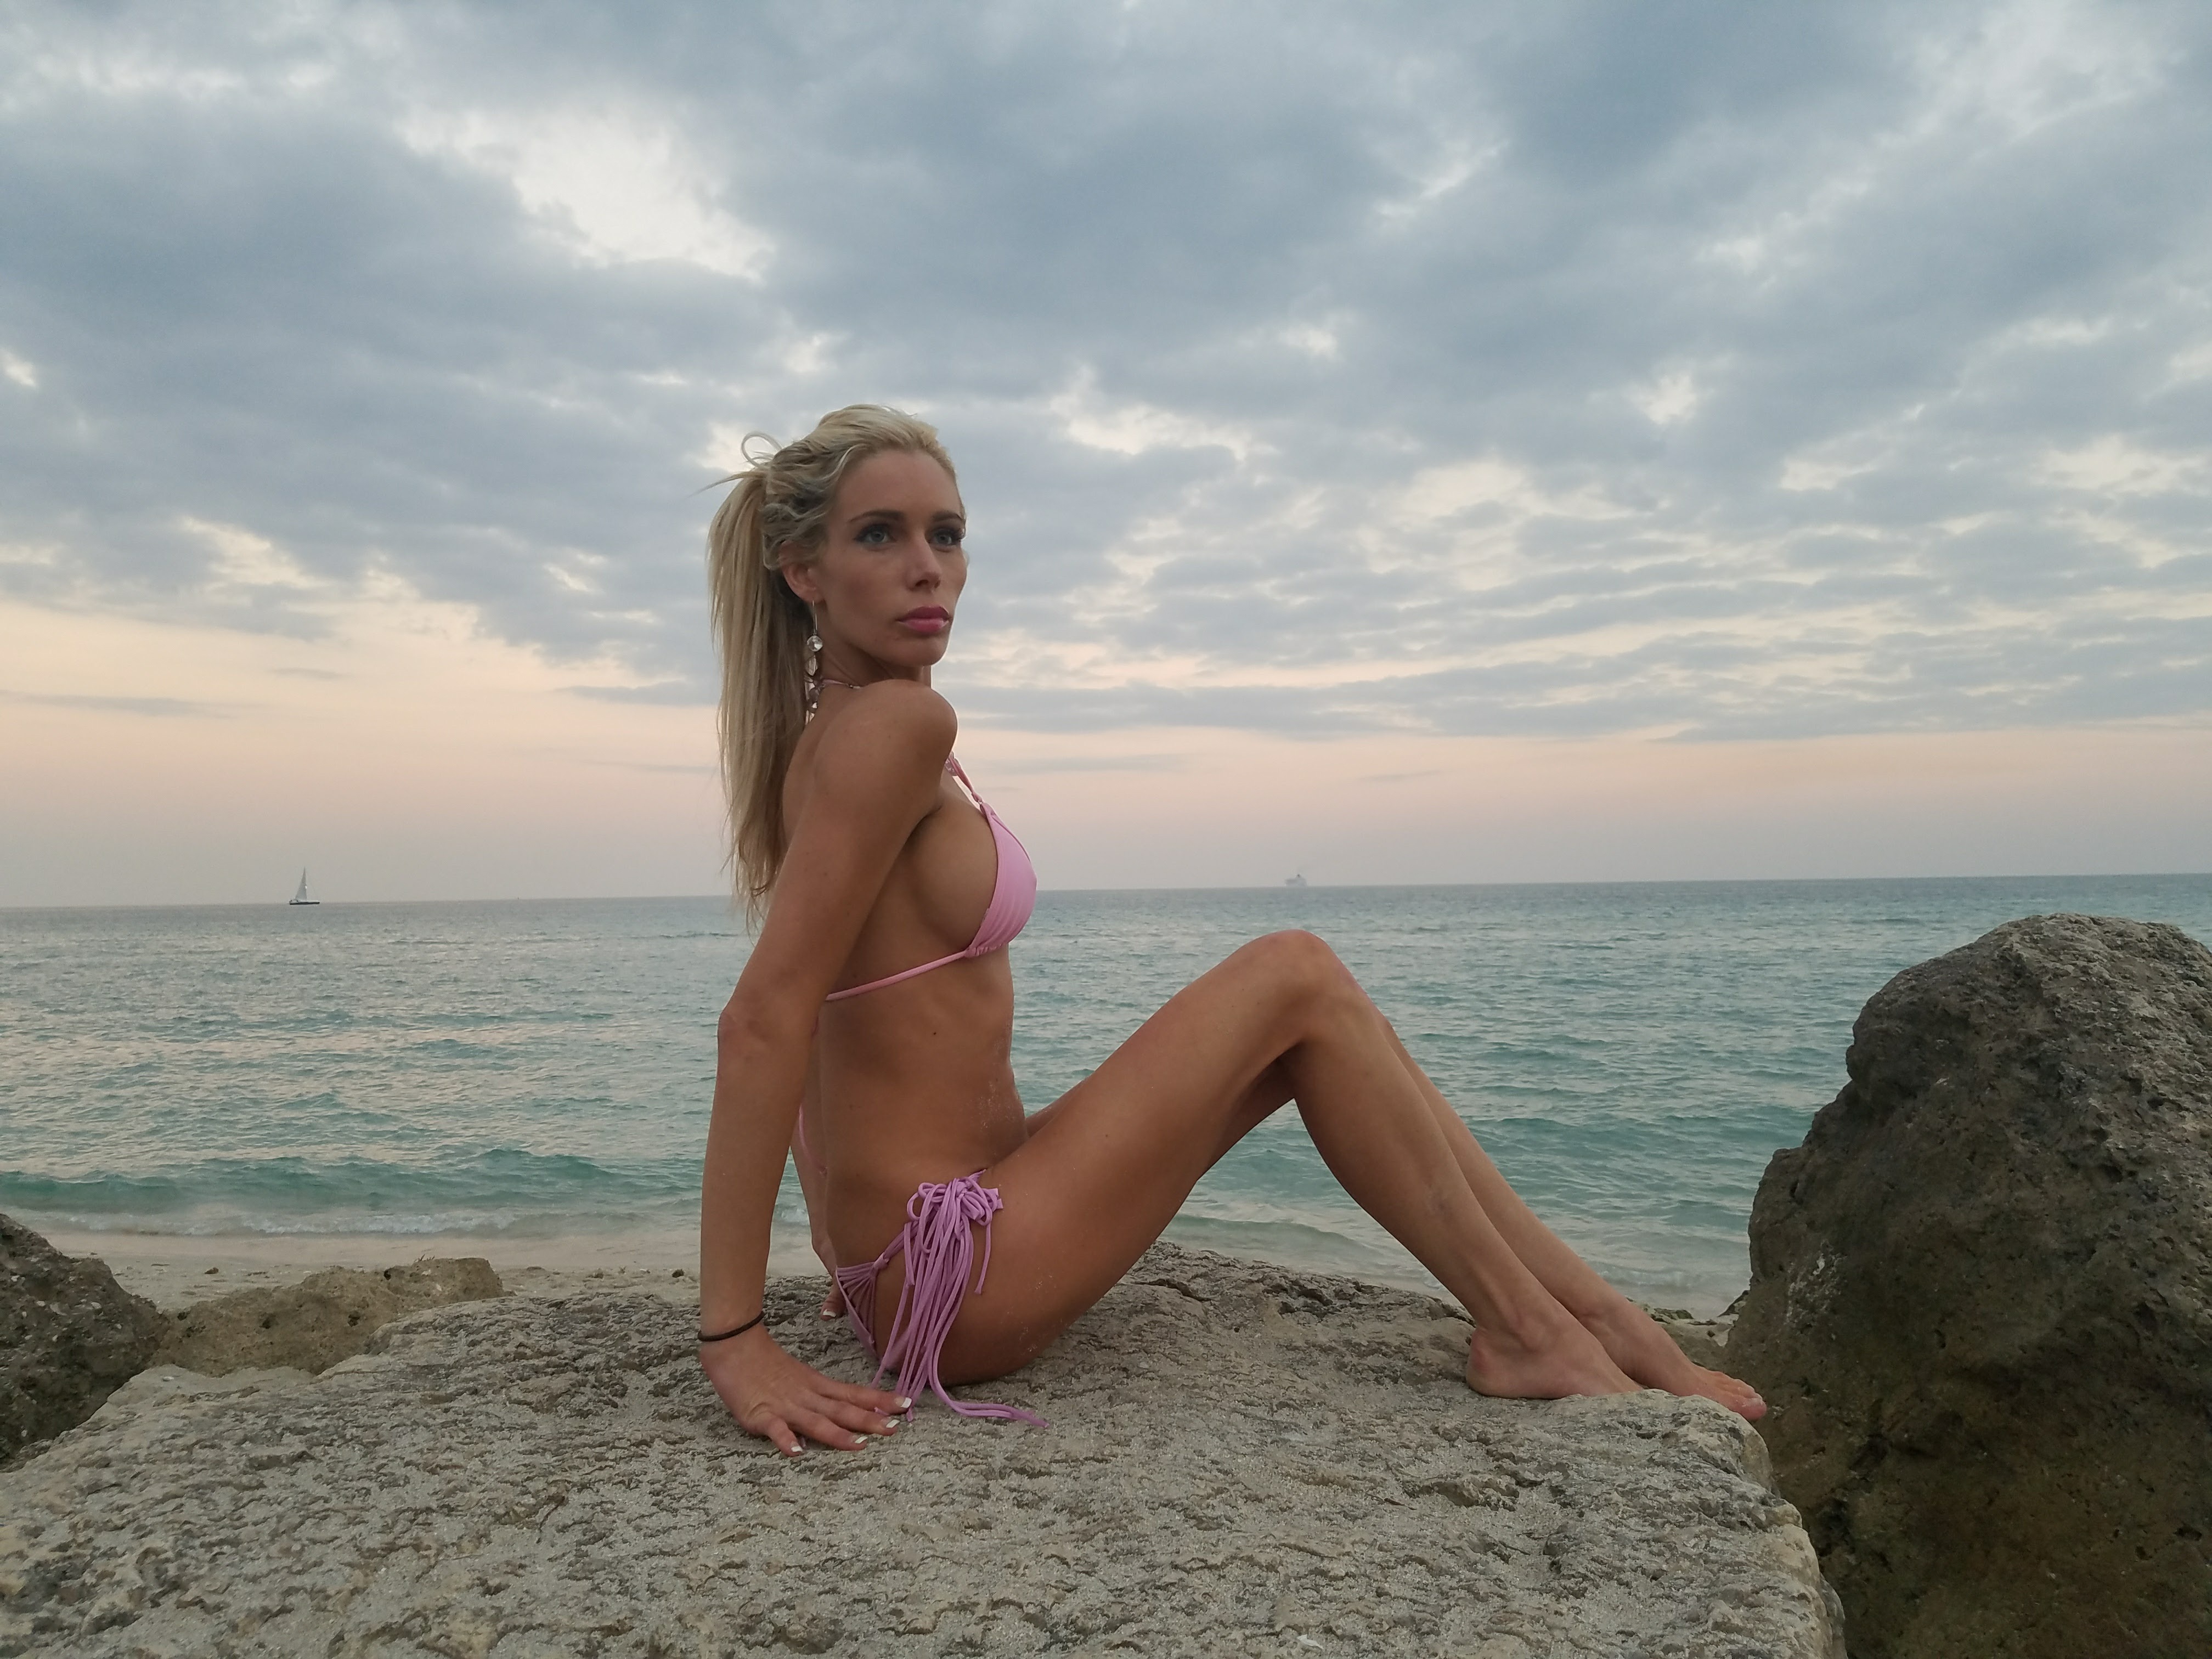
beach, sea, coast, water, outdoor, sand, rock, ocean, sky, girl, sun, woman, hair, sunset, shore, summer, vacation, female, leg, portrait, model, young, sitting, rocky, clothing, lady, blonde, bikini, body of water, swimwear, human body, beauty, sexy, blond, body, photo shoot, human positions, sun tanning